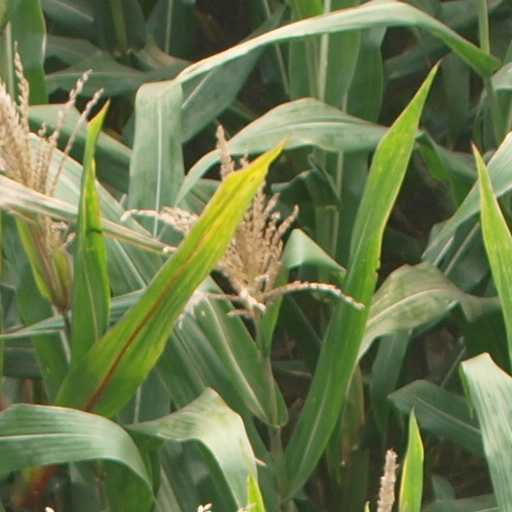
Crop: maize; corn